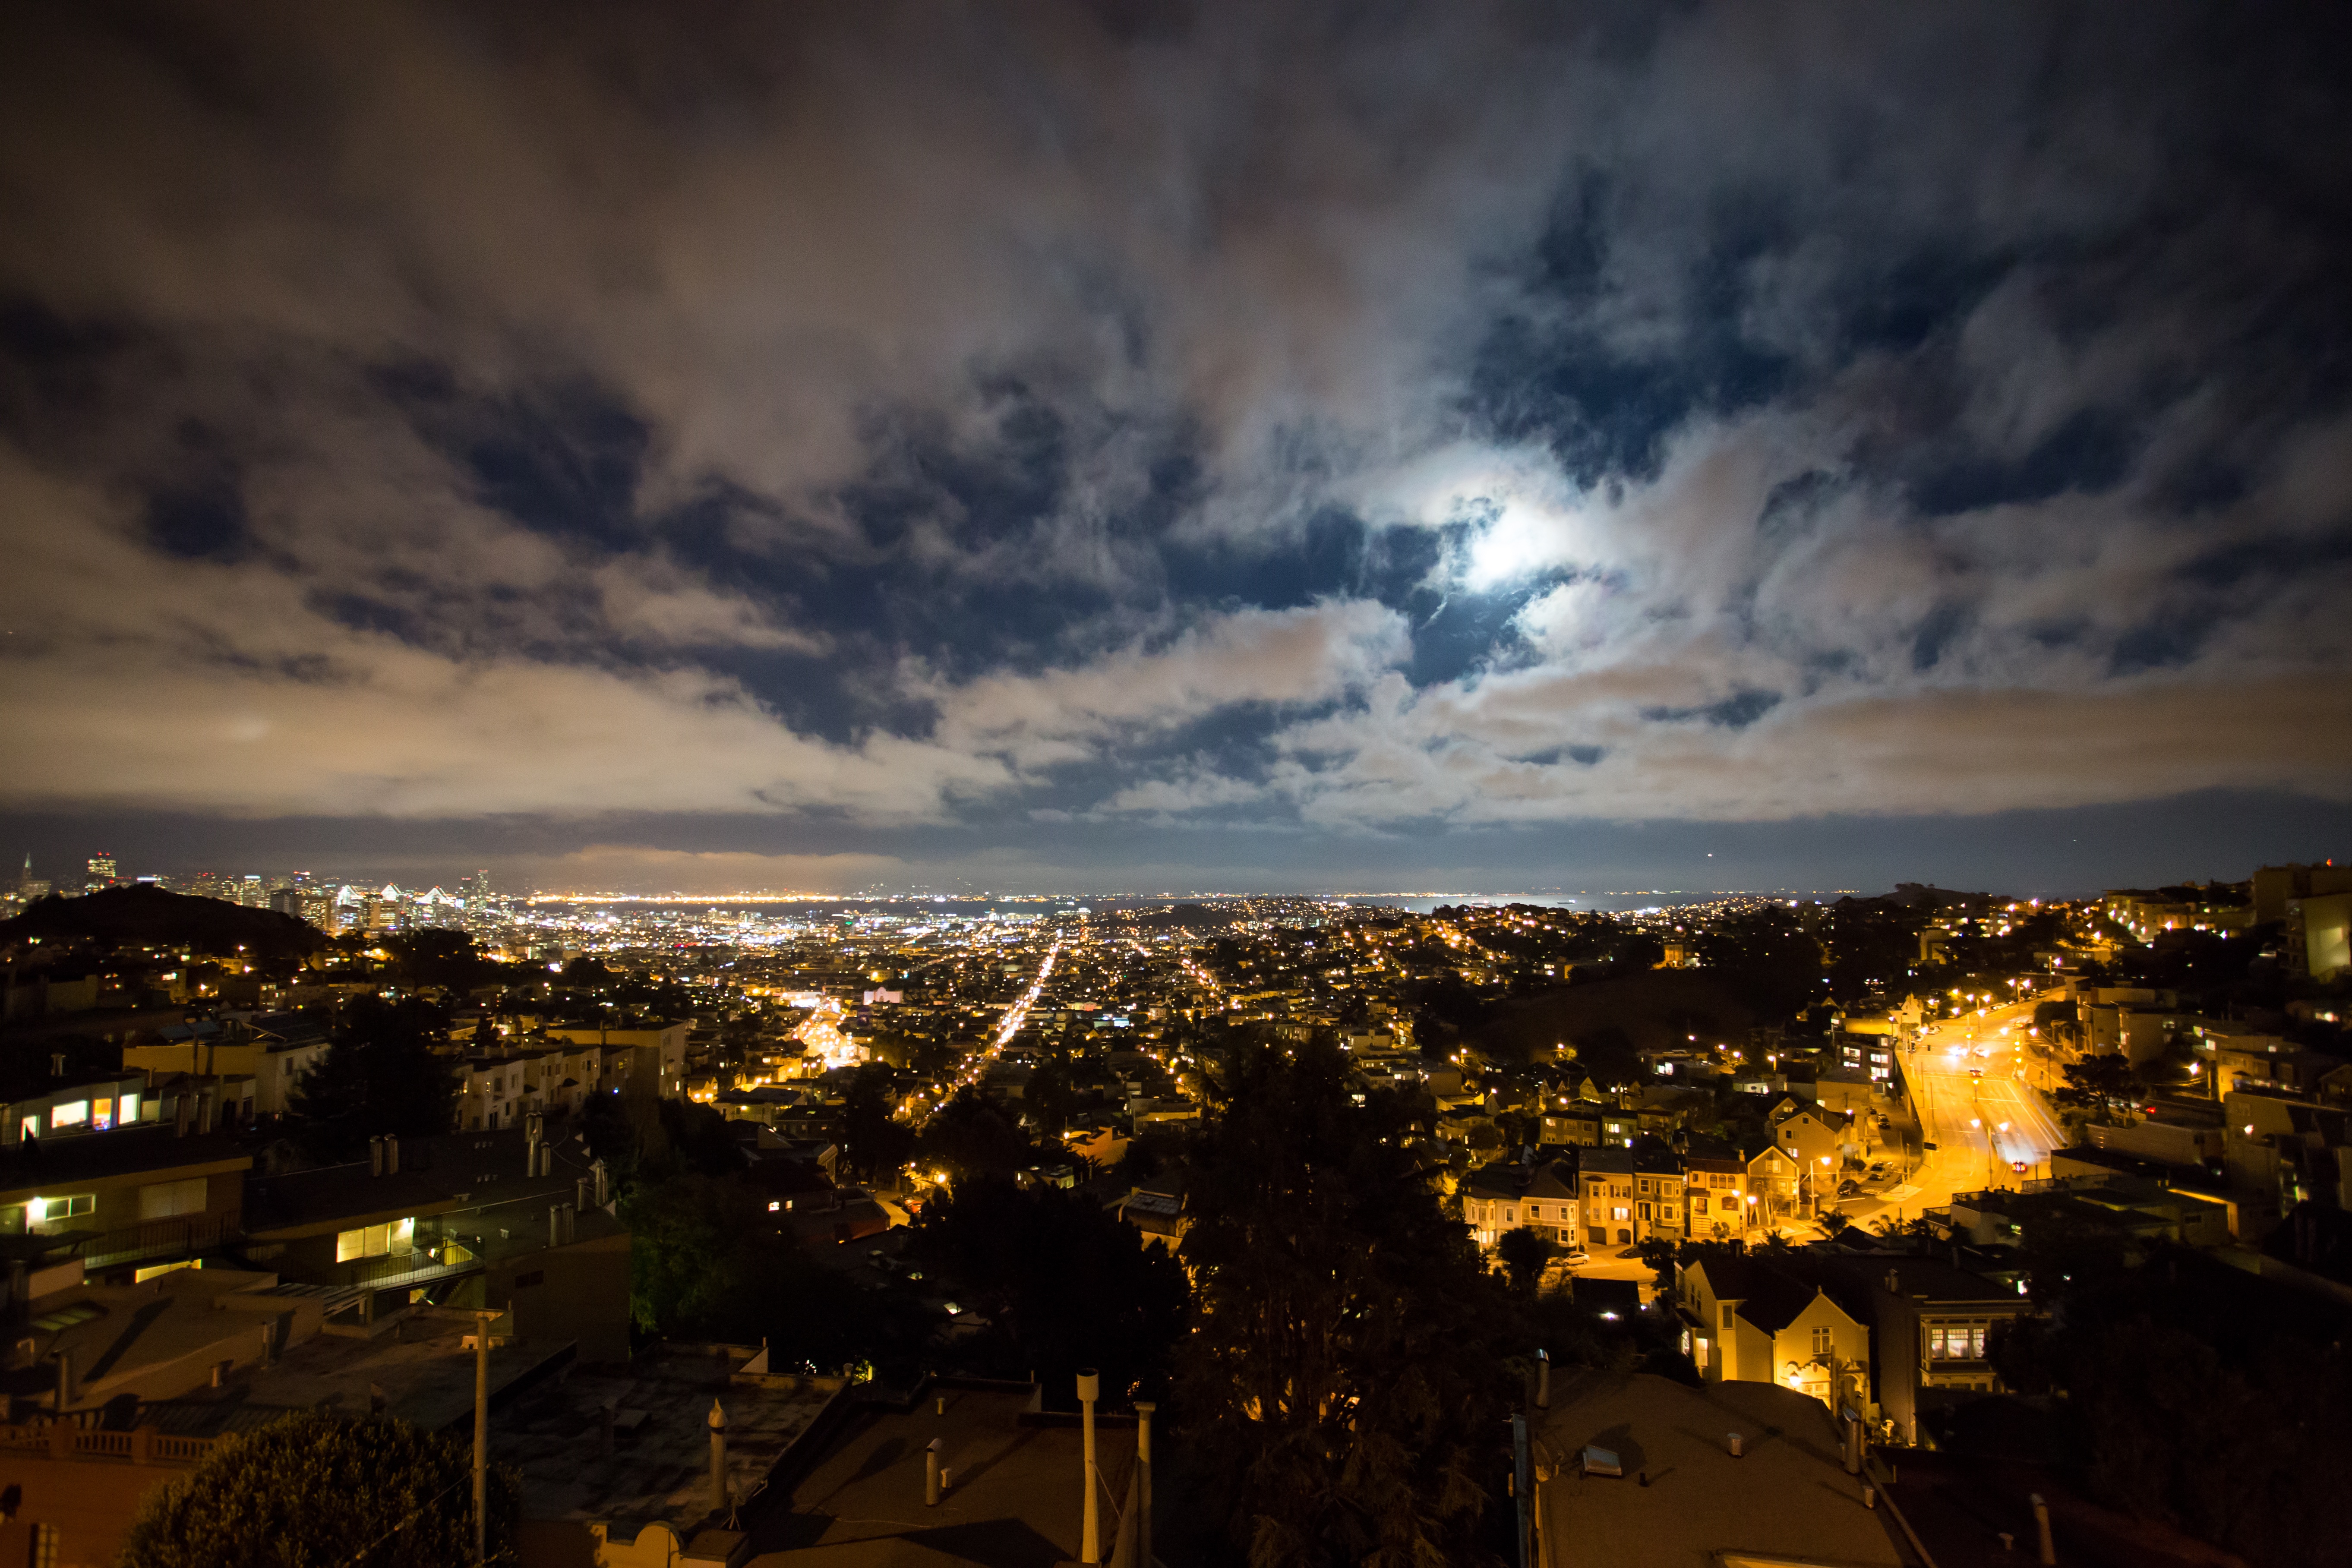
horizon, light, cloud, sky, sunrise, sunset, skyline, night, sunlight, morning, dawn, cityscape, dusk, evening, weather, darkness